Willamette Valley (ecoregion)

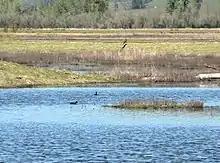
Ankeny National Wildlife Refuge in the Prairie Terraces ecoregion

The Willamette Valley ecoregion is made up of four Level IV ecoregions: